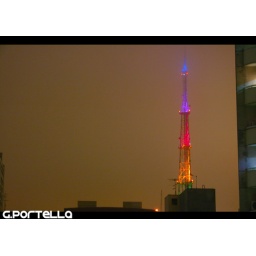
colors in the red sky